Alberto Rodríguez Saá

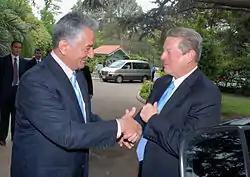
Alberto Rodriguez Saa & Al Gore, San Luis, Argentina, 2009

A friend of former U.S. vice president and Nobel Peace Prize laureate, Al Gore, with whom he has had several meetings in the Province of San Luis, Alberto Rodriguez Saá received several awards from the United Nations Environment Programme (UNEP), and an official acknowledgment from the Senate of Argentina, both for his environmental policies.